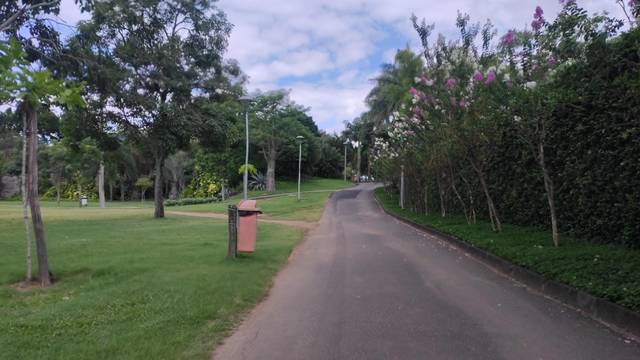
Region: Brazil
Coordinates: -20.276, -40.296